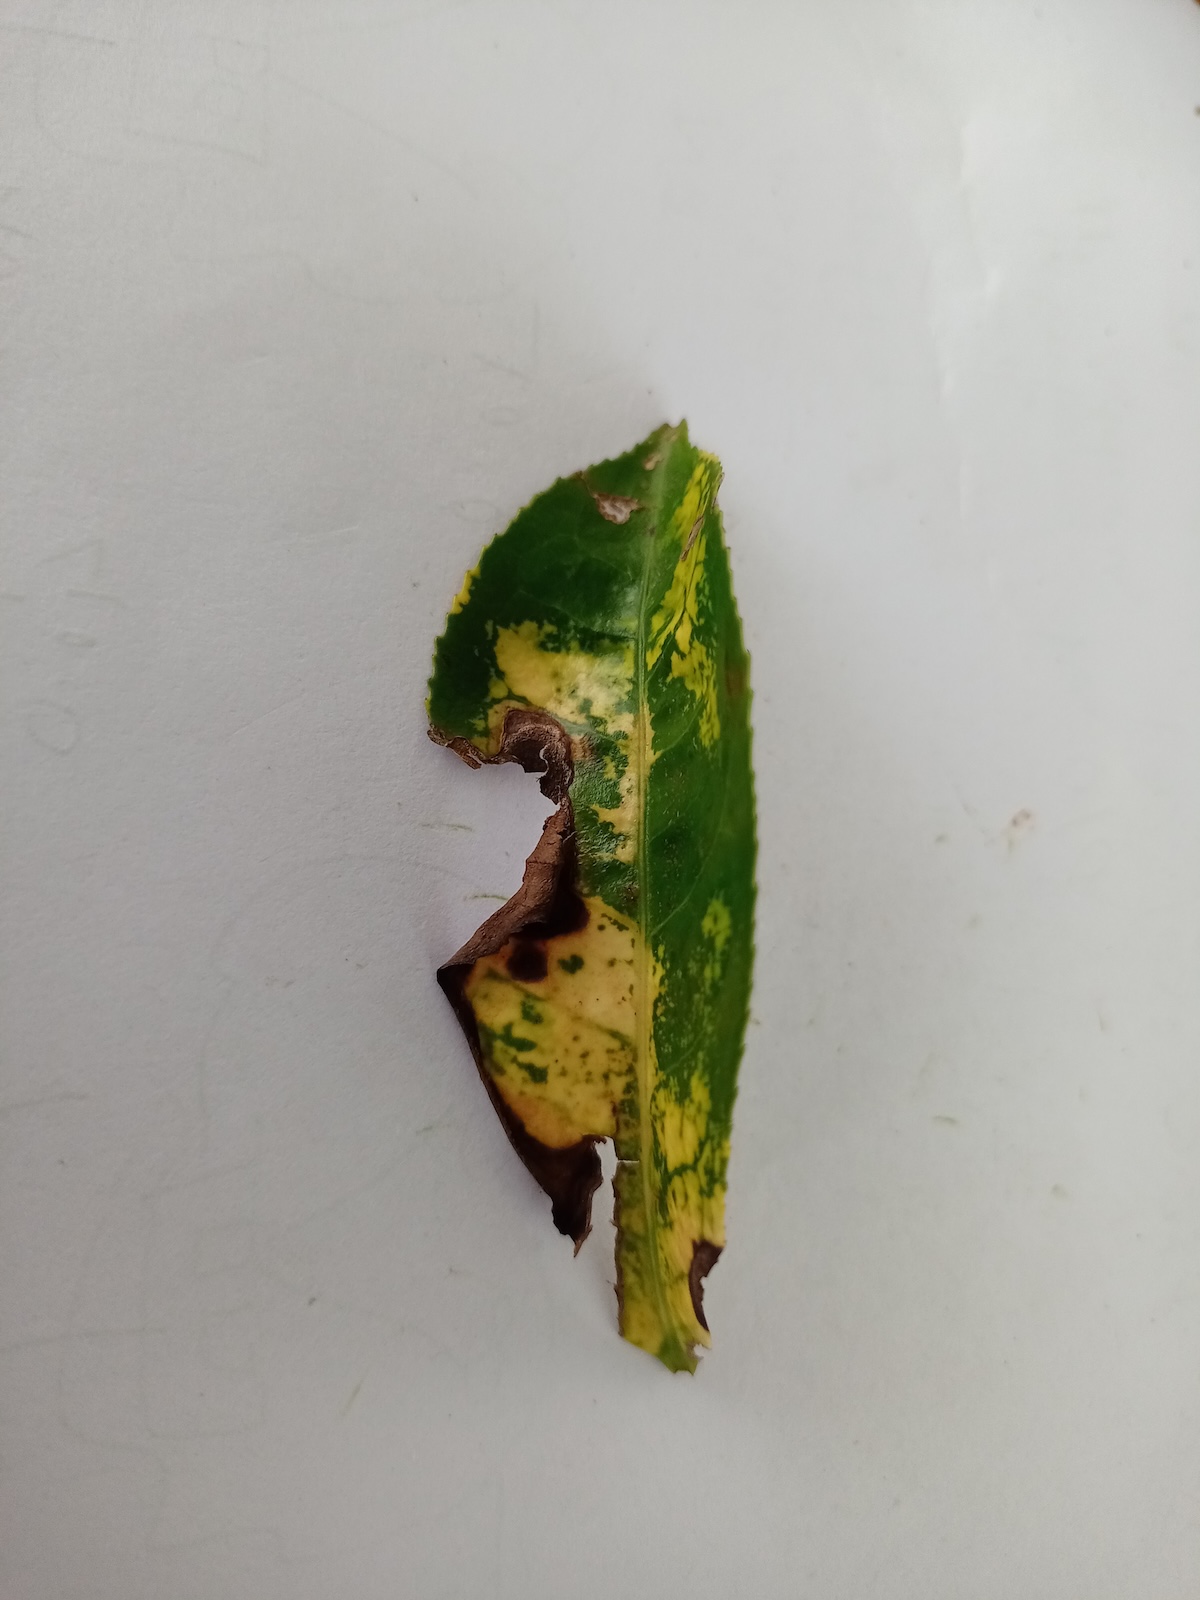
Label: Gray Blight